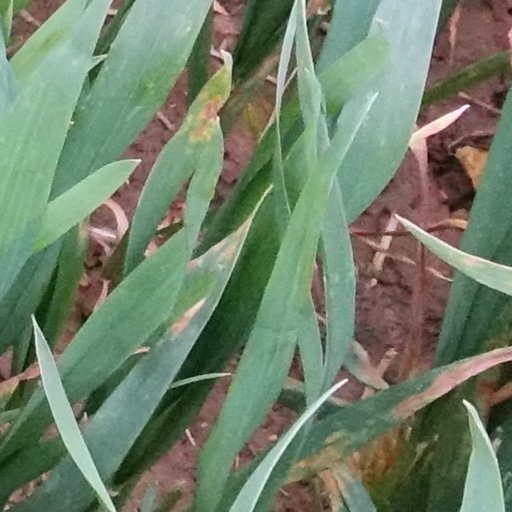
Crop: wheat